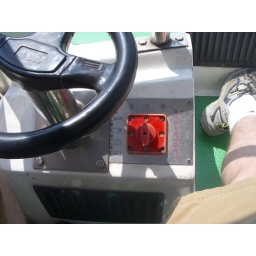
The controls for the boat we putted around the lake at Beihai park.